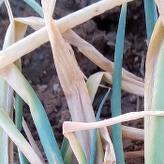
Crop: Onion
Condition: fusarium-d